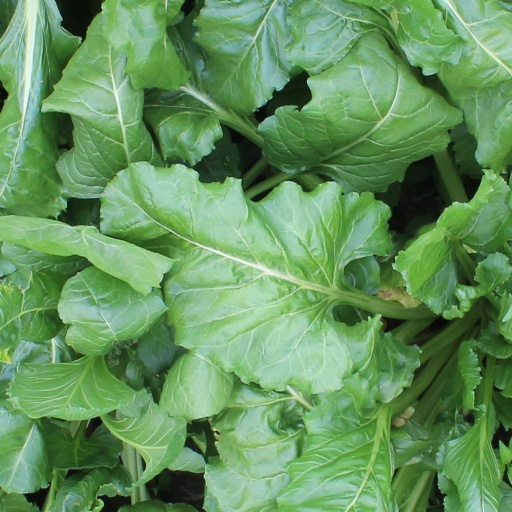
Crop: sugar beet